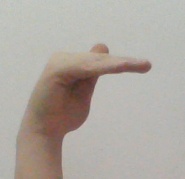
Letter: khaa